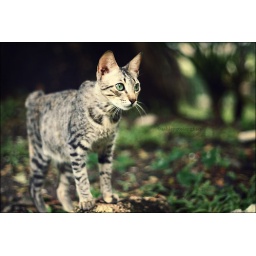
Some stray kitty running around in school. :p. Canon EOS 350D. 50mm